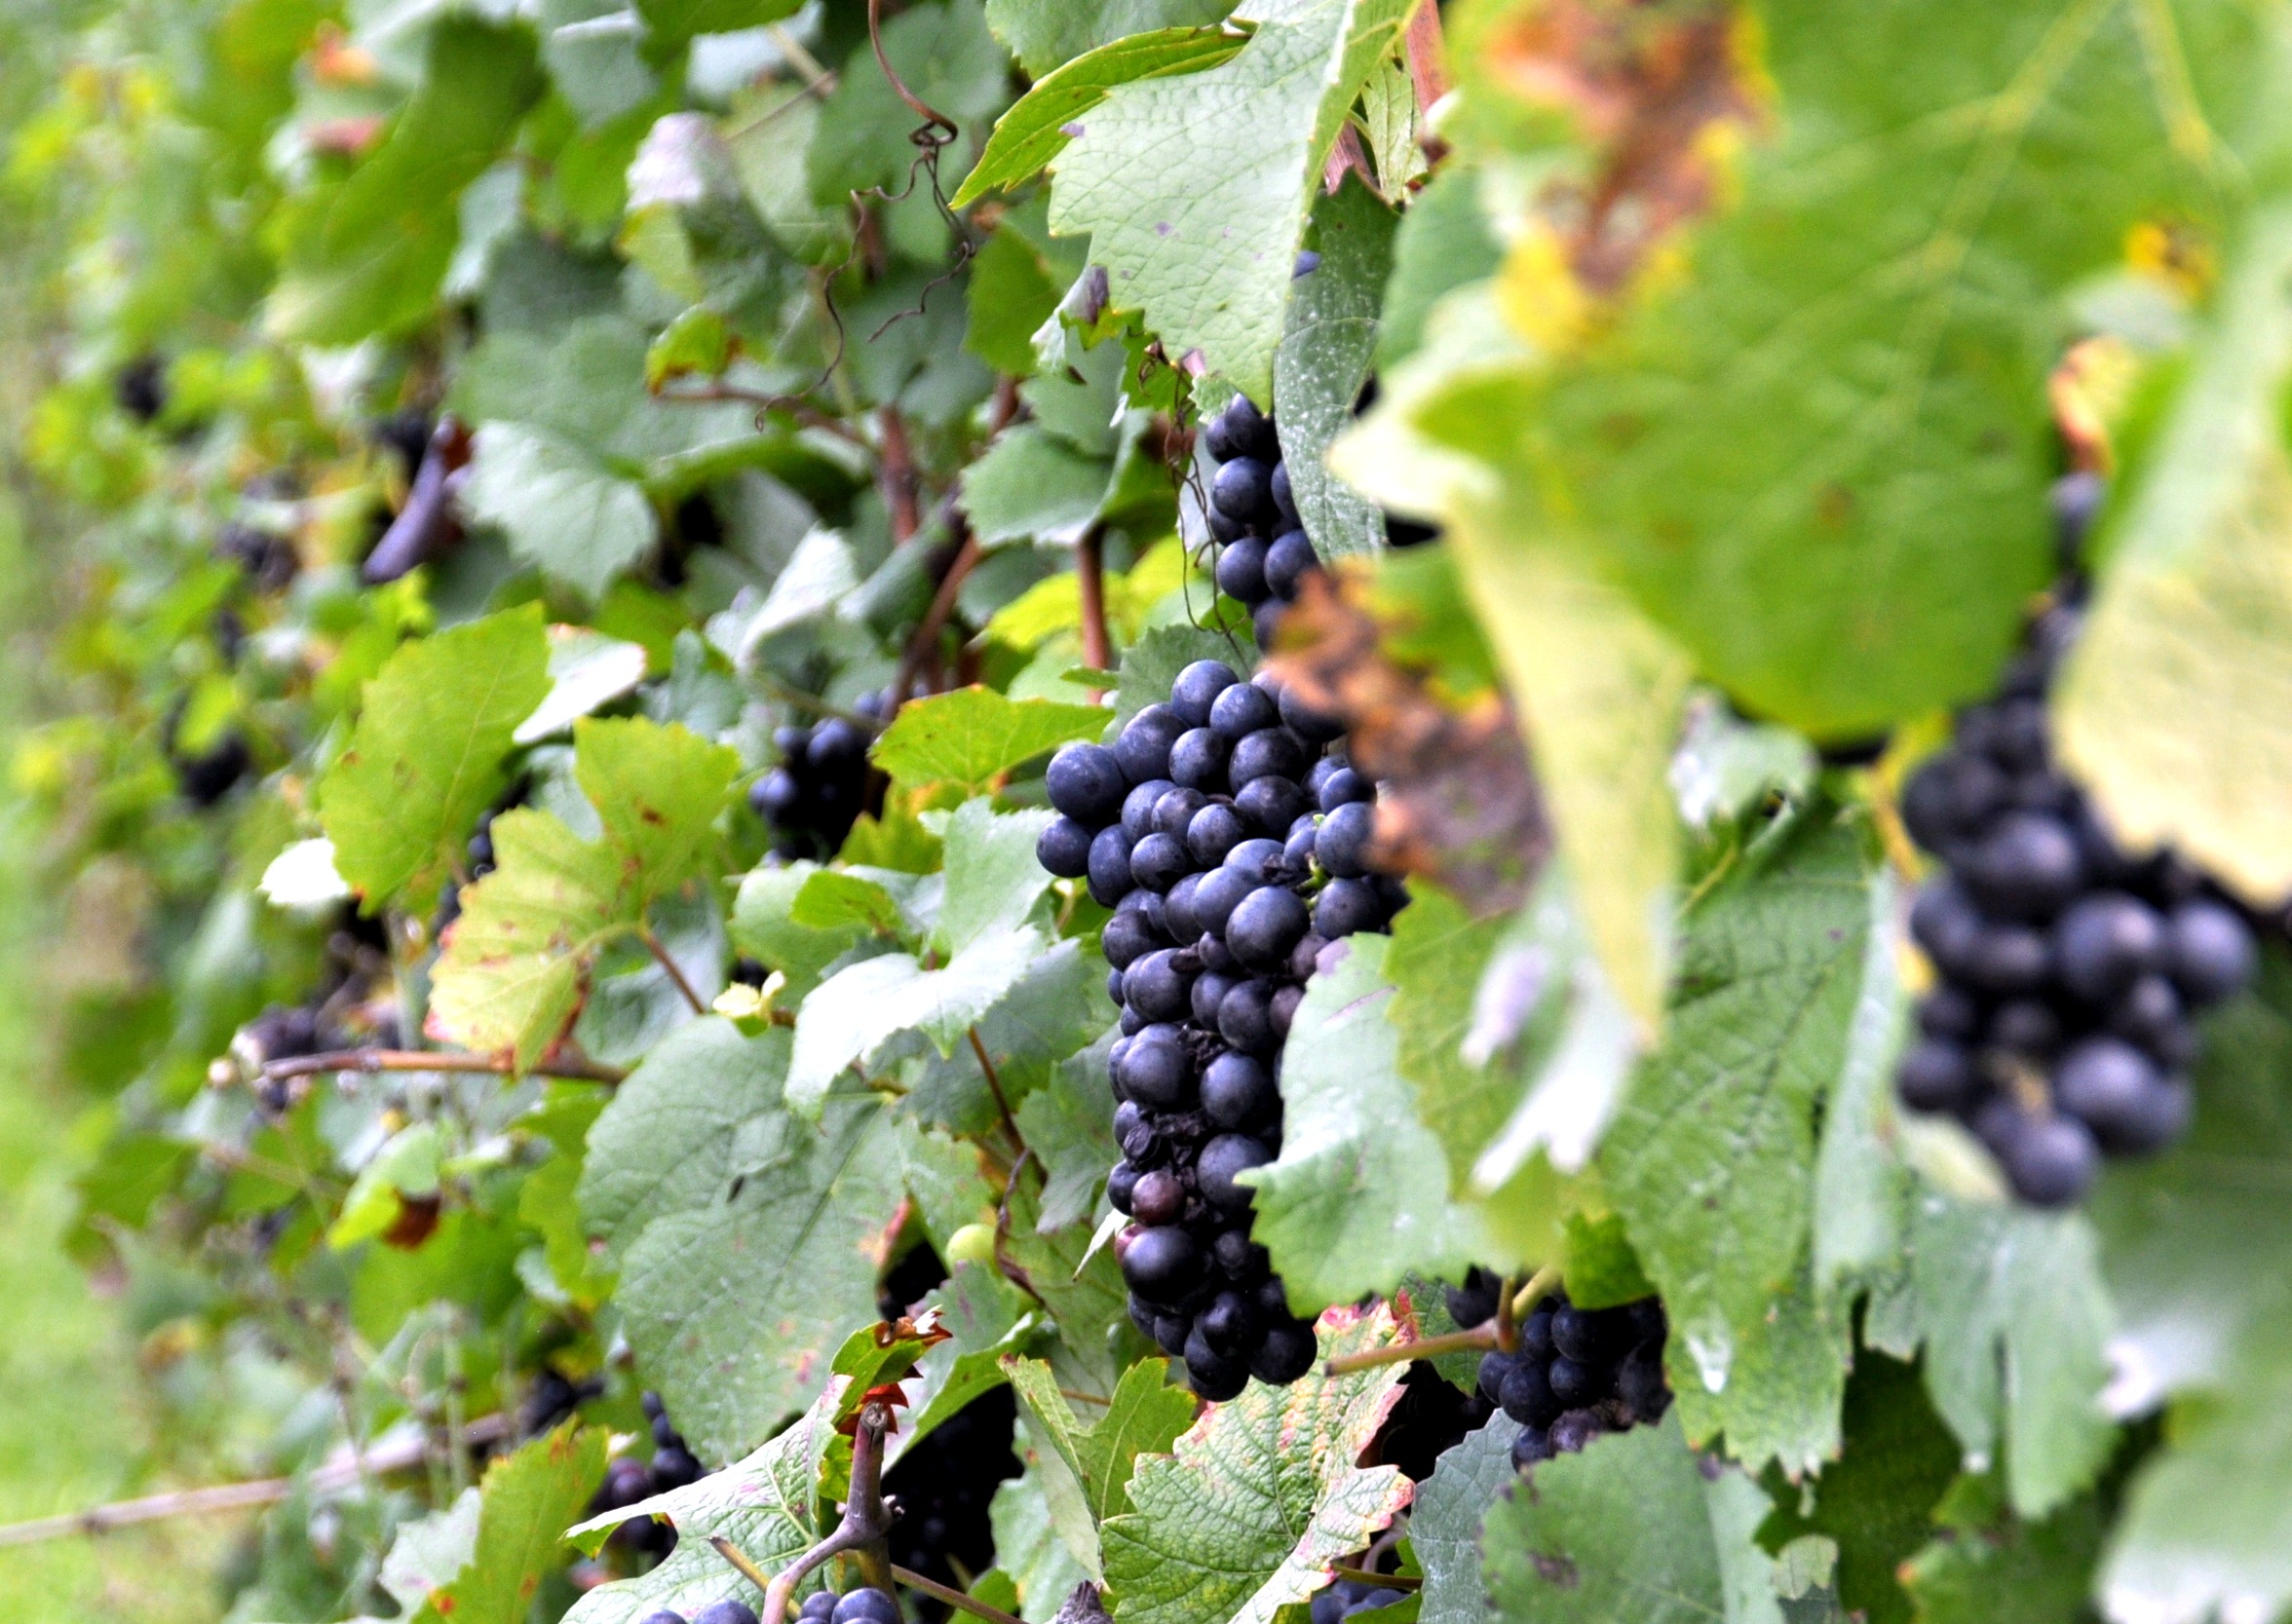
plant, grape, vineyard, vintage, fruit, berry, food, produce, autumn, agriculture, blackberry, shrub, grapes, flowering plant, vitis, land plant, grapevine family, zante currant